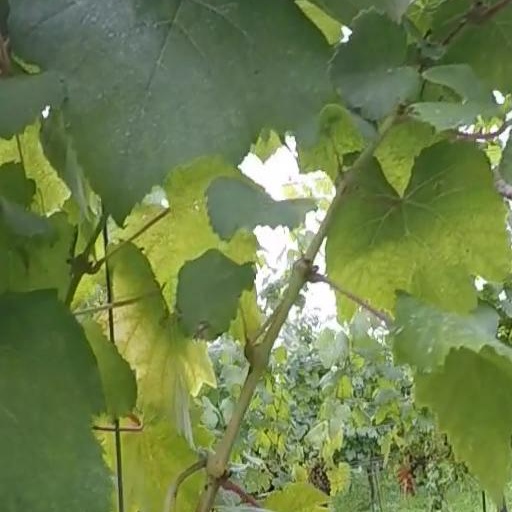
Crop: grape